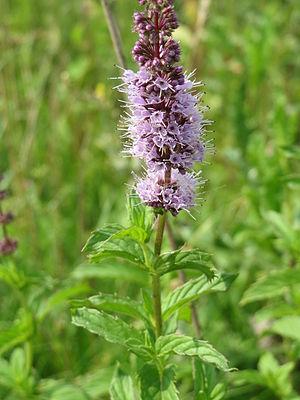
Cette liste de Tracheophyta de Bosnie-Herzégovine, ainsi que d’espèces introduites est un aperçu incomplet d’espèces de mousses, de fougères, de gymnospermes et d’angiospermes citées dans la littérature disponible en langues bosniaque, croate, serbe et serbo-croate. Cet aperçu n’inclue pas des espèces cultivées ni celles occasionnellement introduites.